Montainville, Yvelines

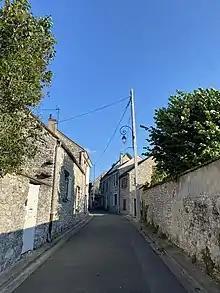
Rue du Montquignon

The successor of the family, Jehanne de Morainvillier, brings the lordship of Montainville and Mareil as her dowry during her marriage with Oudard Blondel de Joigny, baron of Bellebrune.